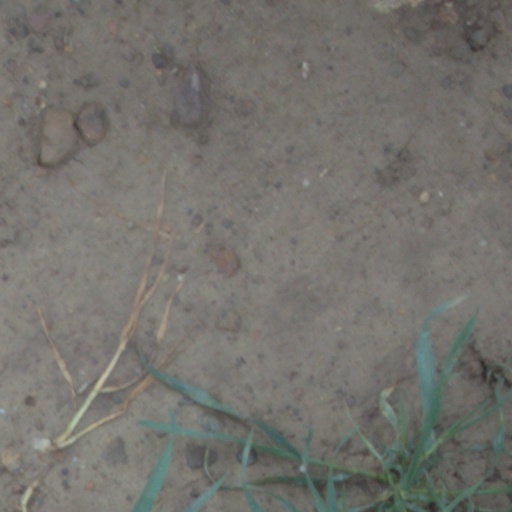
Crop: wheat